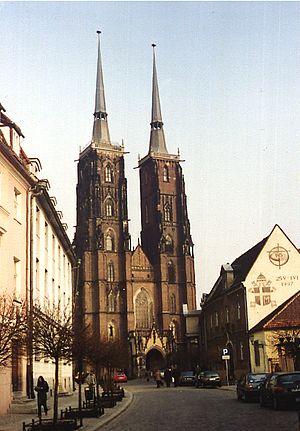
Ostrów Tumski, à Wrocław, est le plus vieux quartier de la ville. Construit sur une île, sur le fleuve Oder.